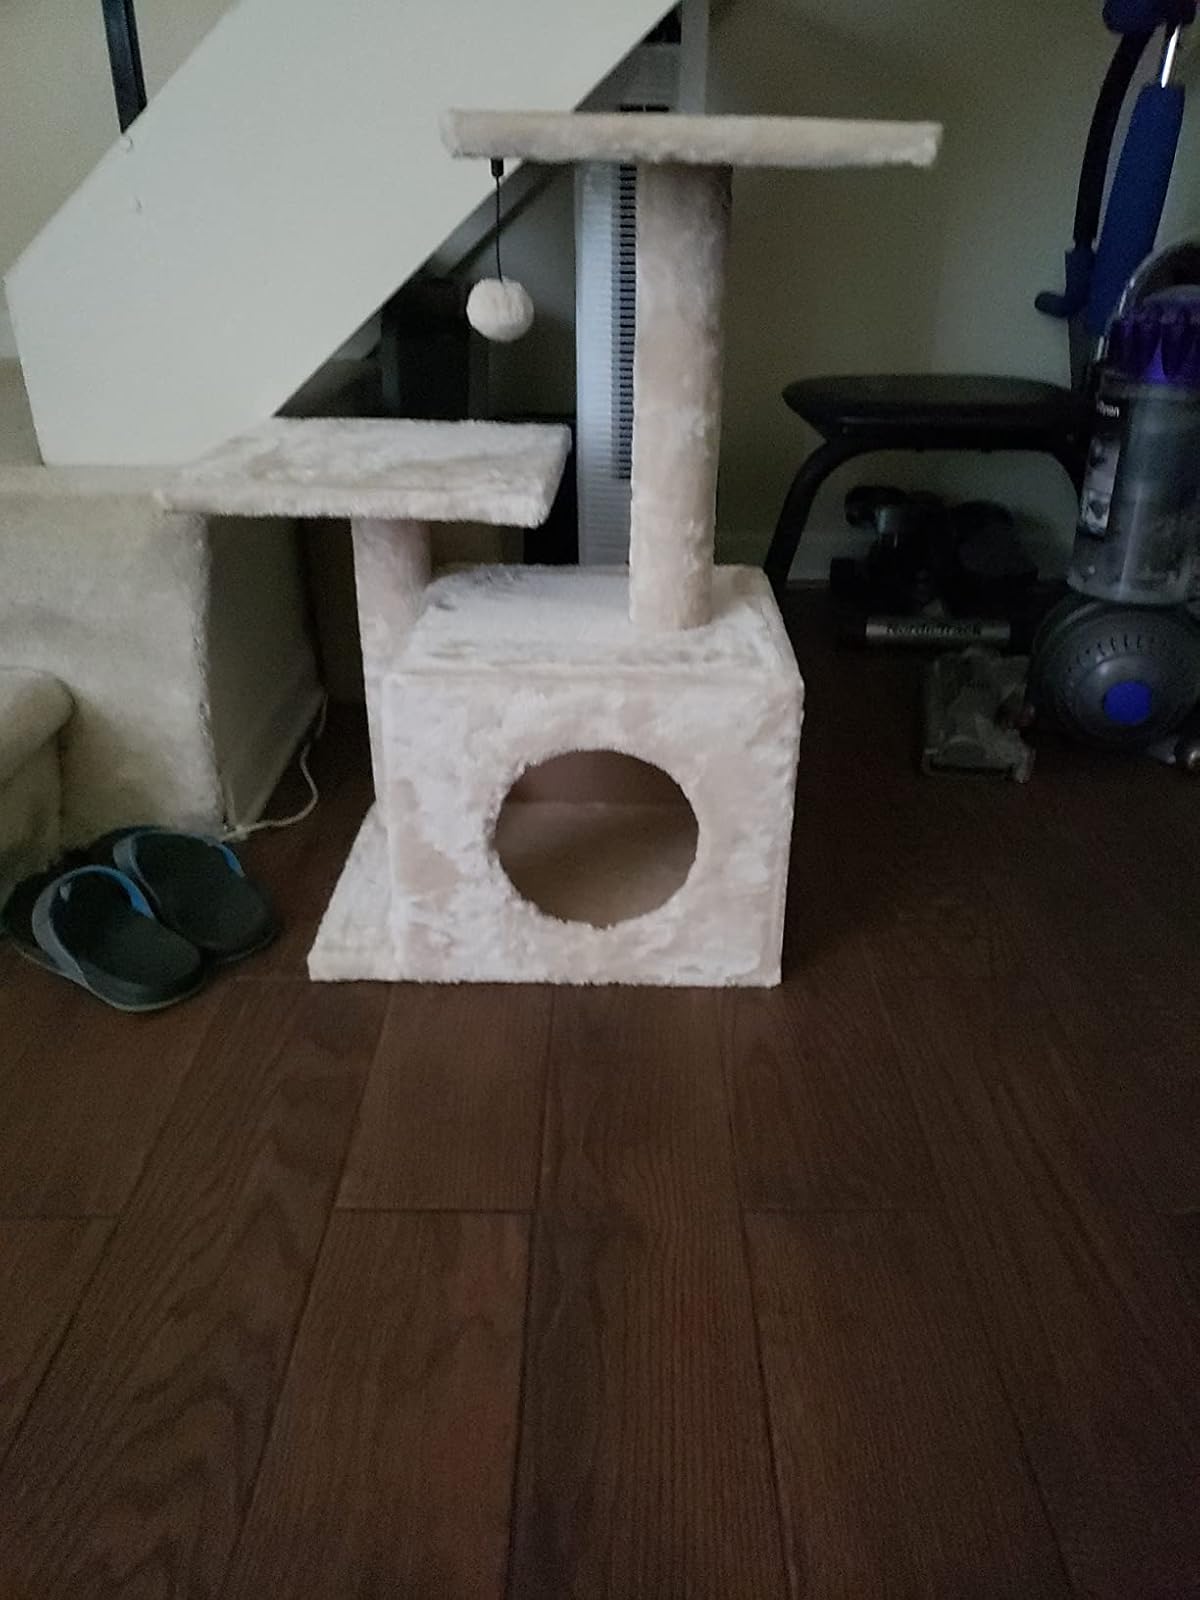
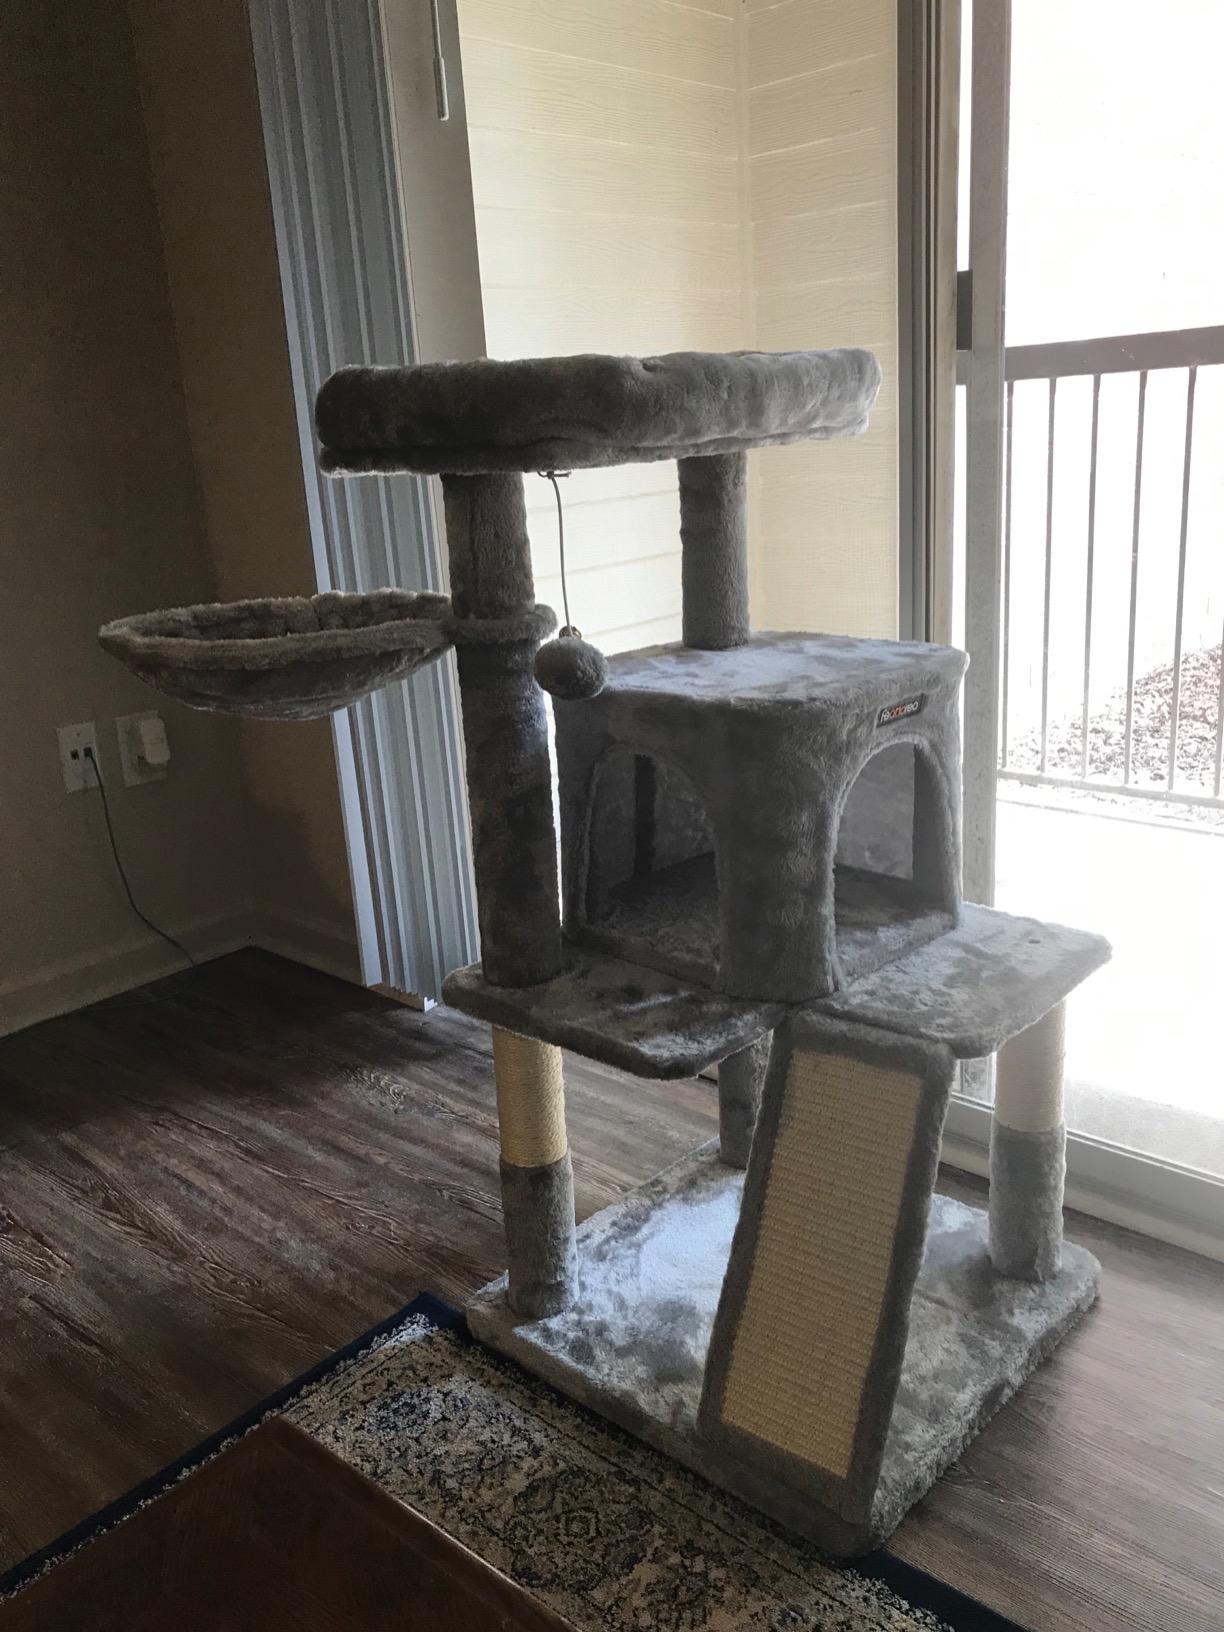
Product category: items_cat tree
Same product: no